Tetralogy of Fallot

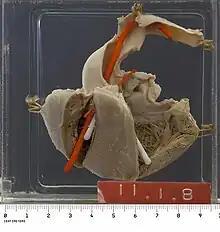
Fallot's tetralogy specimen, from the UCT Pathology Learning Centre

There is anatomic variation between the hearts of individuals with tetralogy of Fallot. Primarily, the degree of right ventricular outflow tract obstruction varies between patients and generally determines clinical symptoms and disease progression.